Bay Ridge United Church

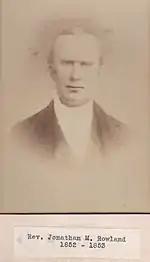

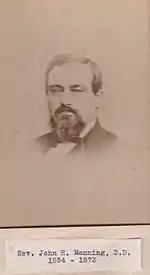

There was an interval of a few years when the church was without a pastor. On July 17, 1854, the Rev. John H. Manning became pastor and continued until June 30, 1873. During his pastorate the church went through a crisis with the yellow fever in July and August 1856. Three of the four members of the church consistory died of the disease and the church membership was decimated. The neighborhood was panic-stricken, but the church bravely kept at its post.